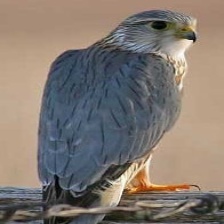
Species: MERLIN
Scientific name: FALCO COLUMBARIUS